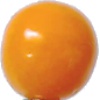
Label: Physalis 1